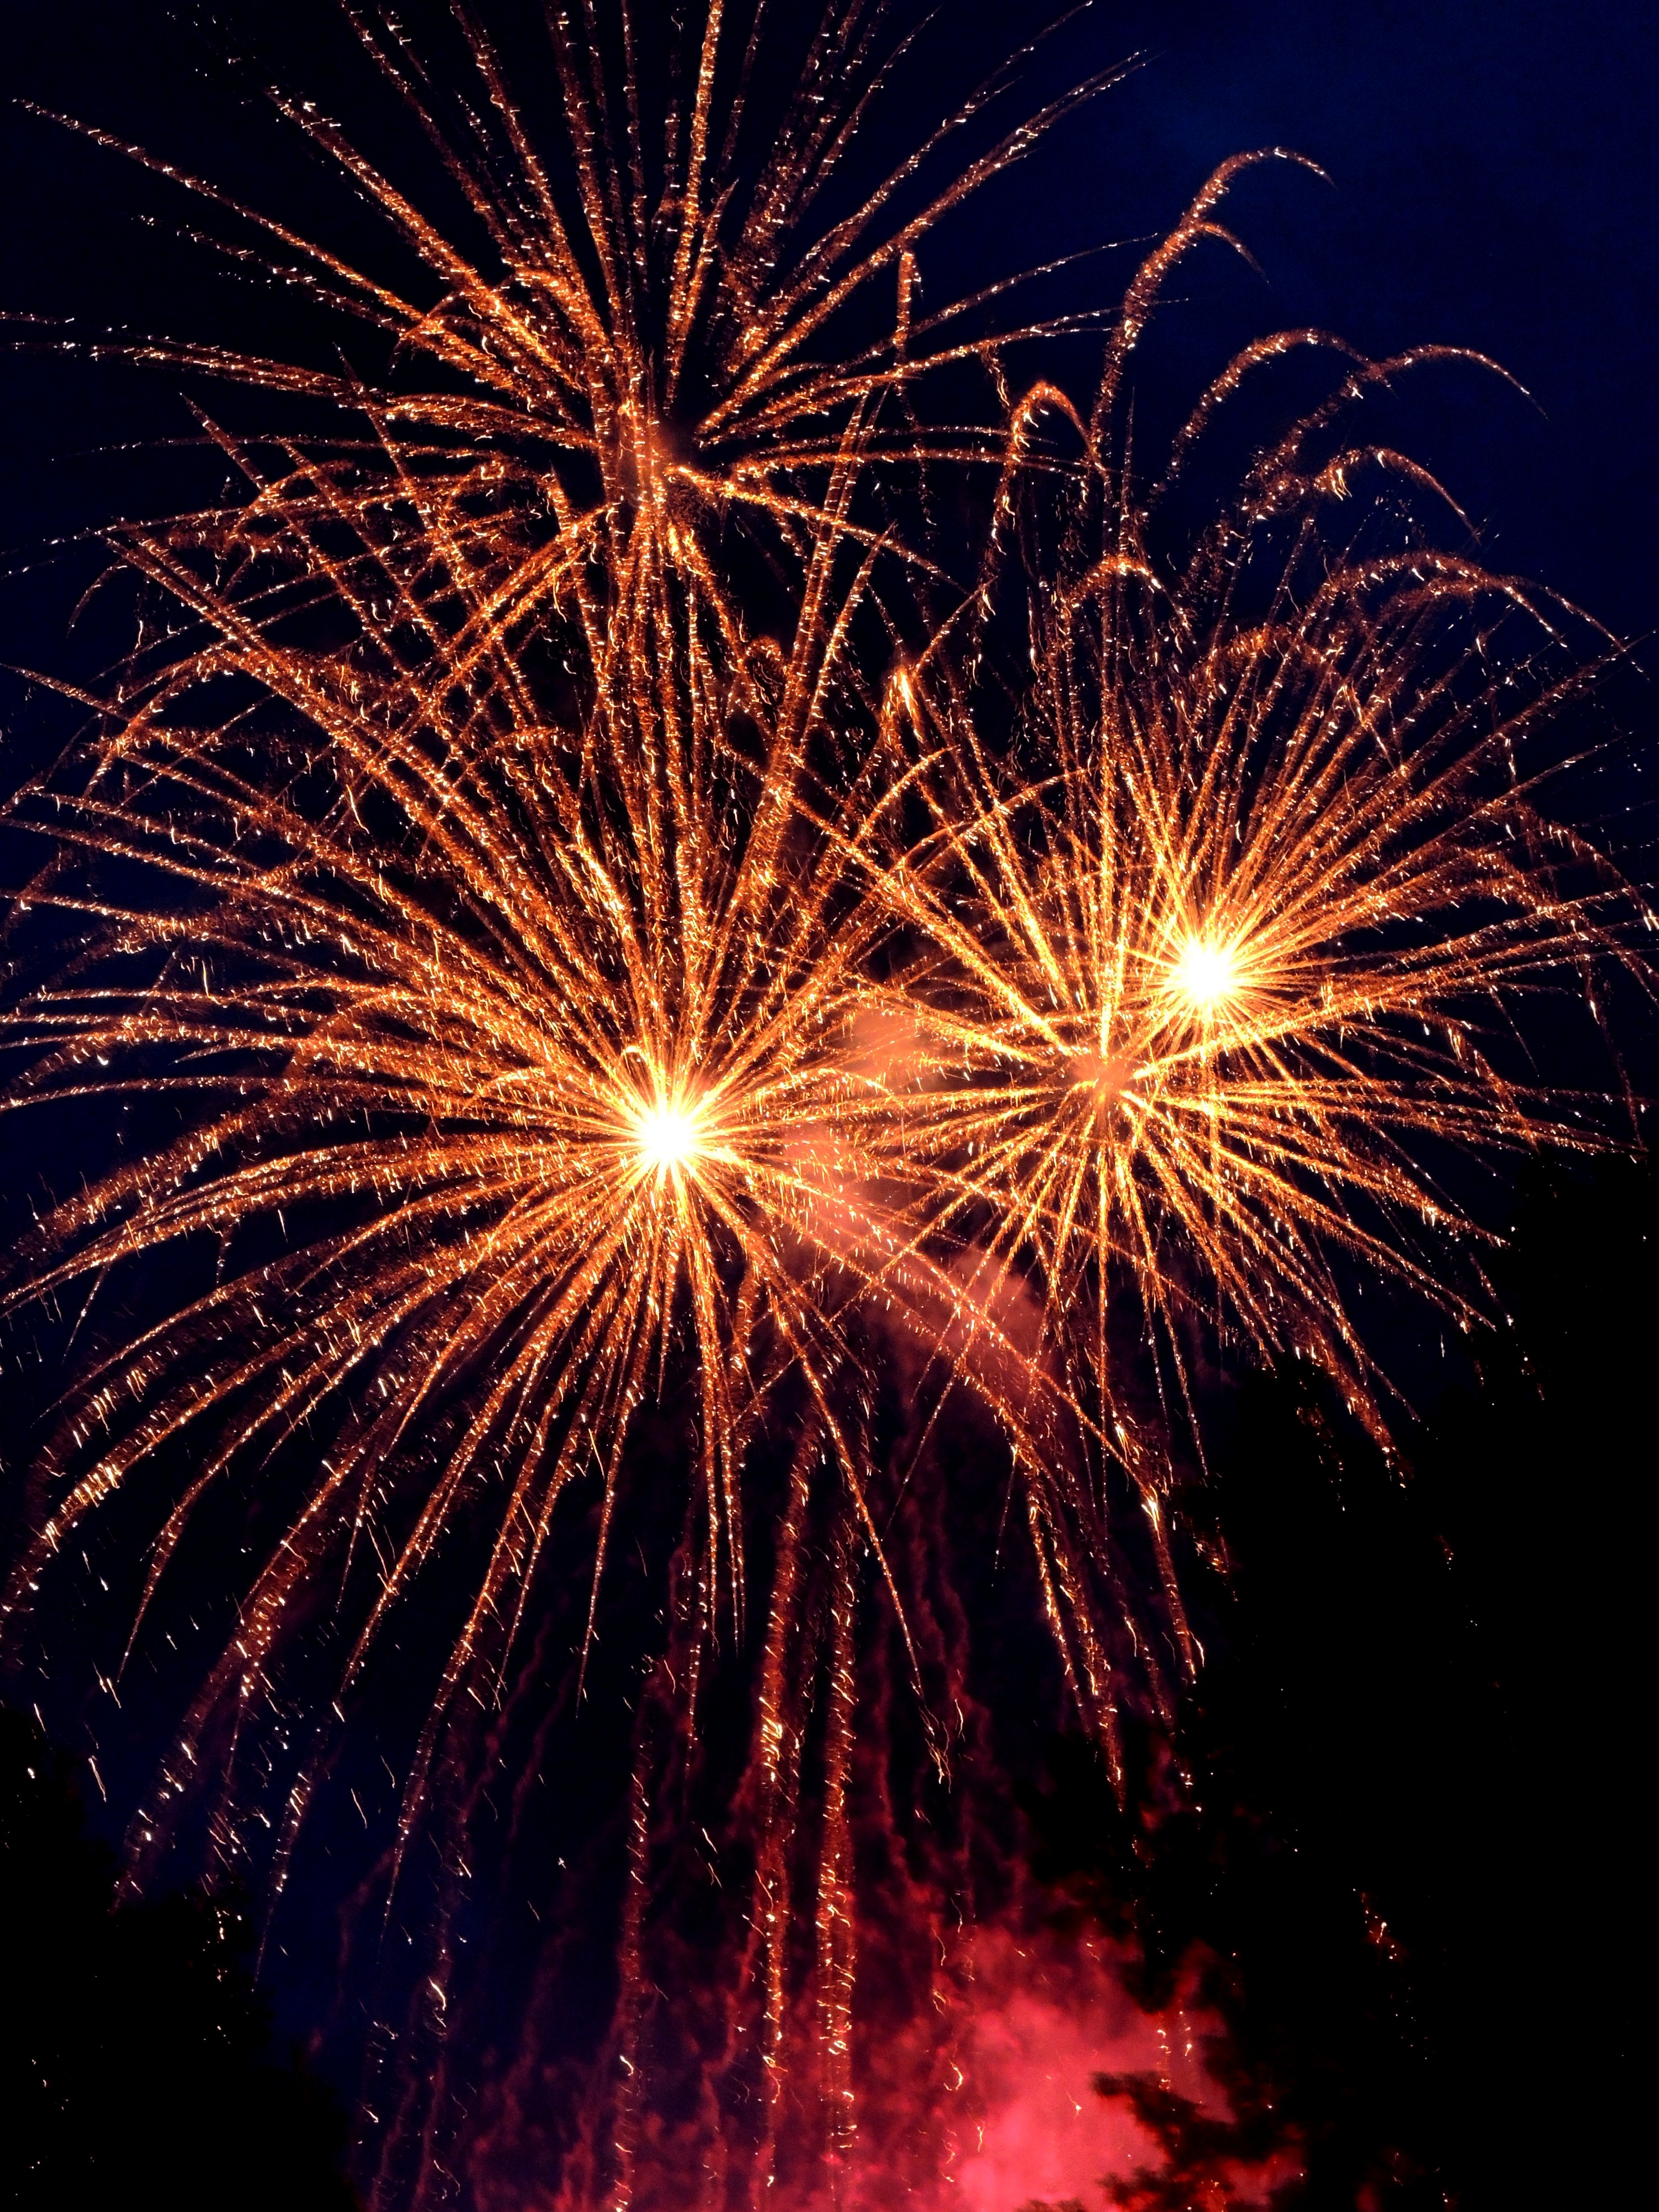
recreation, new year, 2016, fireworks, illustration, event, sylvester, new year's eve, outdoor recreation, december 31, royalty free images